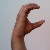
The image shows a hand gesture representing the letter 'C' in Indian Sign Language.